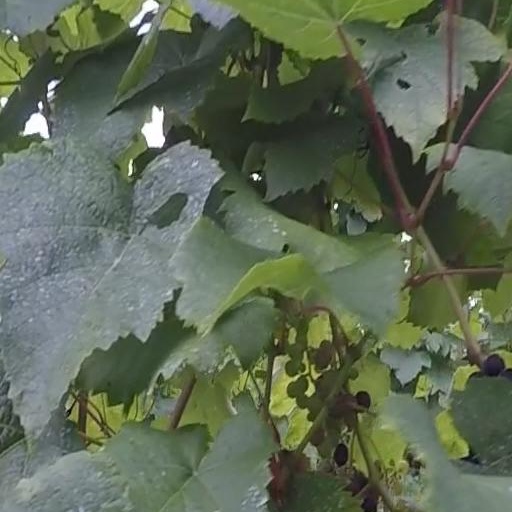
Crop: grape